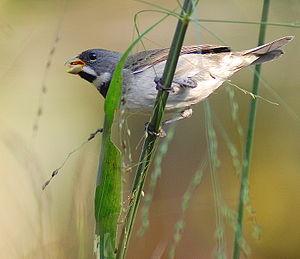
Le Sporophile à col double est une espèce d'oiseaux appartenant à la famille des Thraupidae.